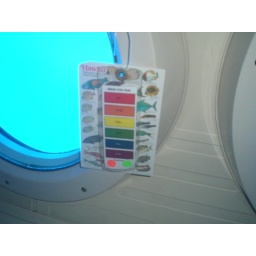
under water is infa red the colors are all off